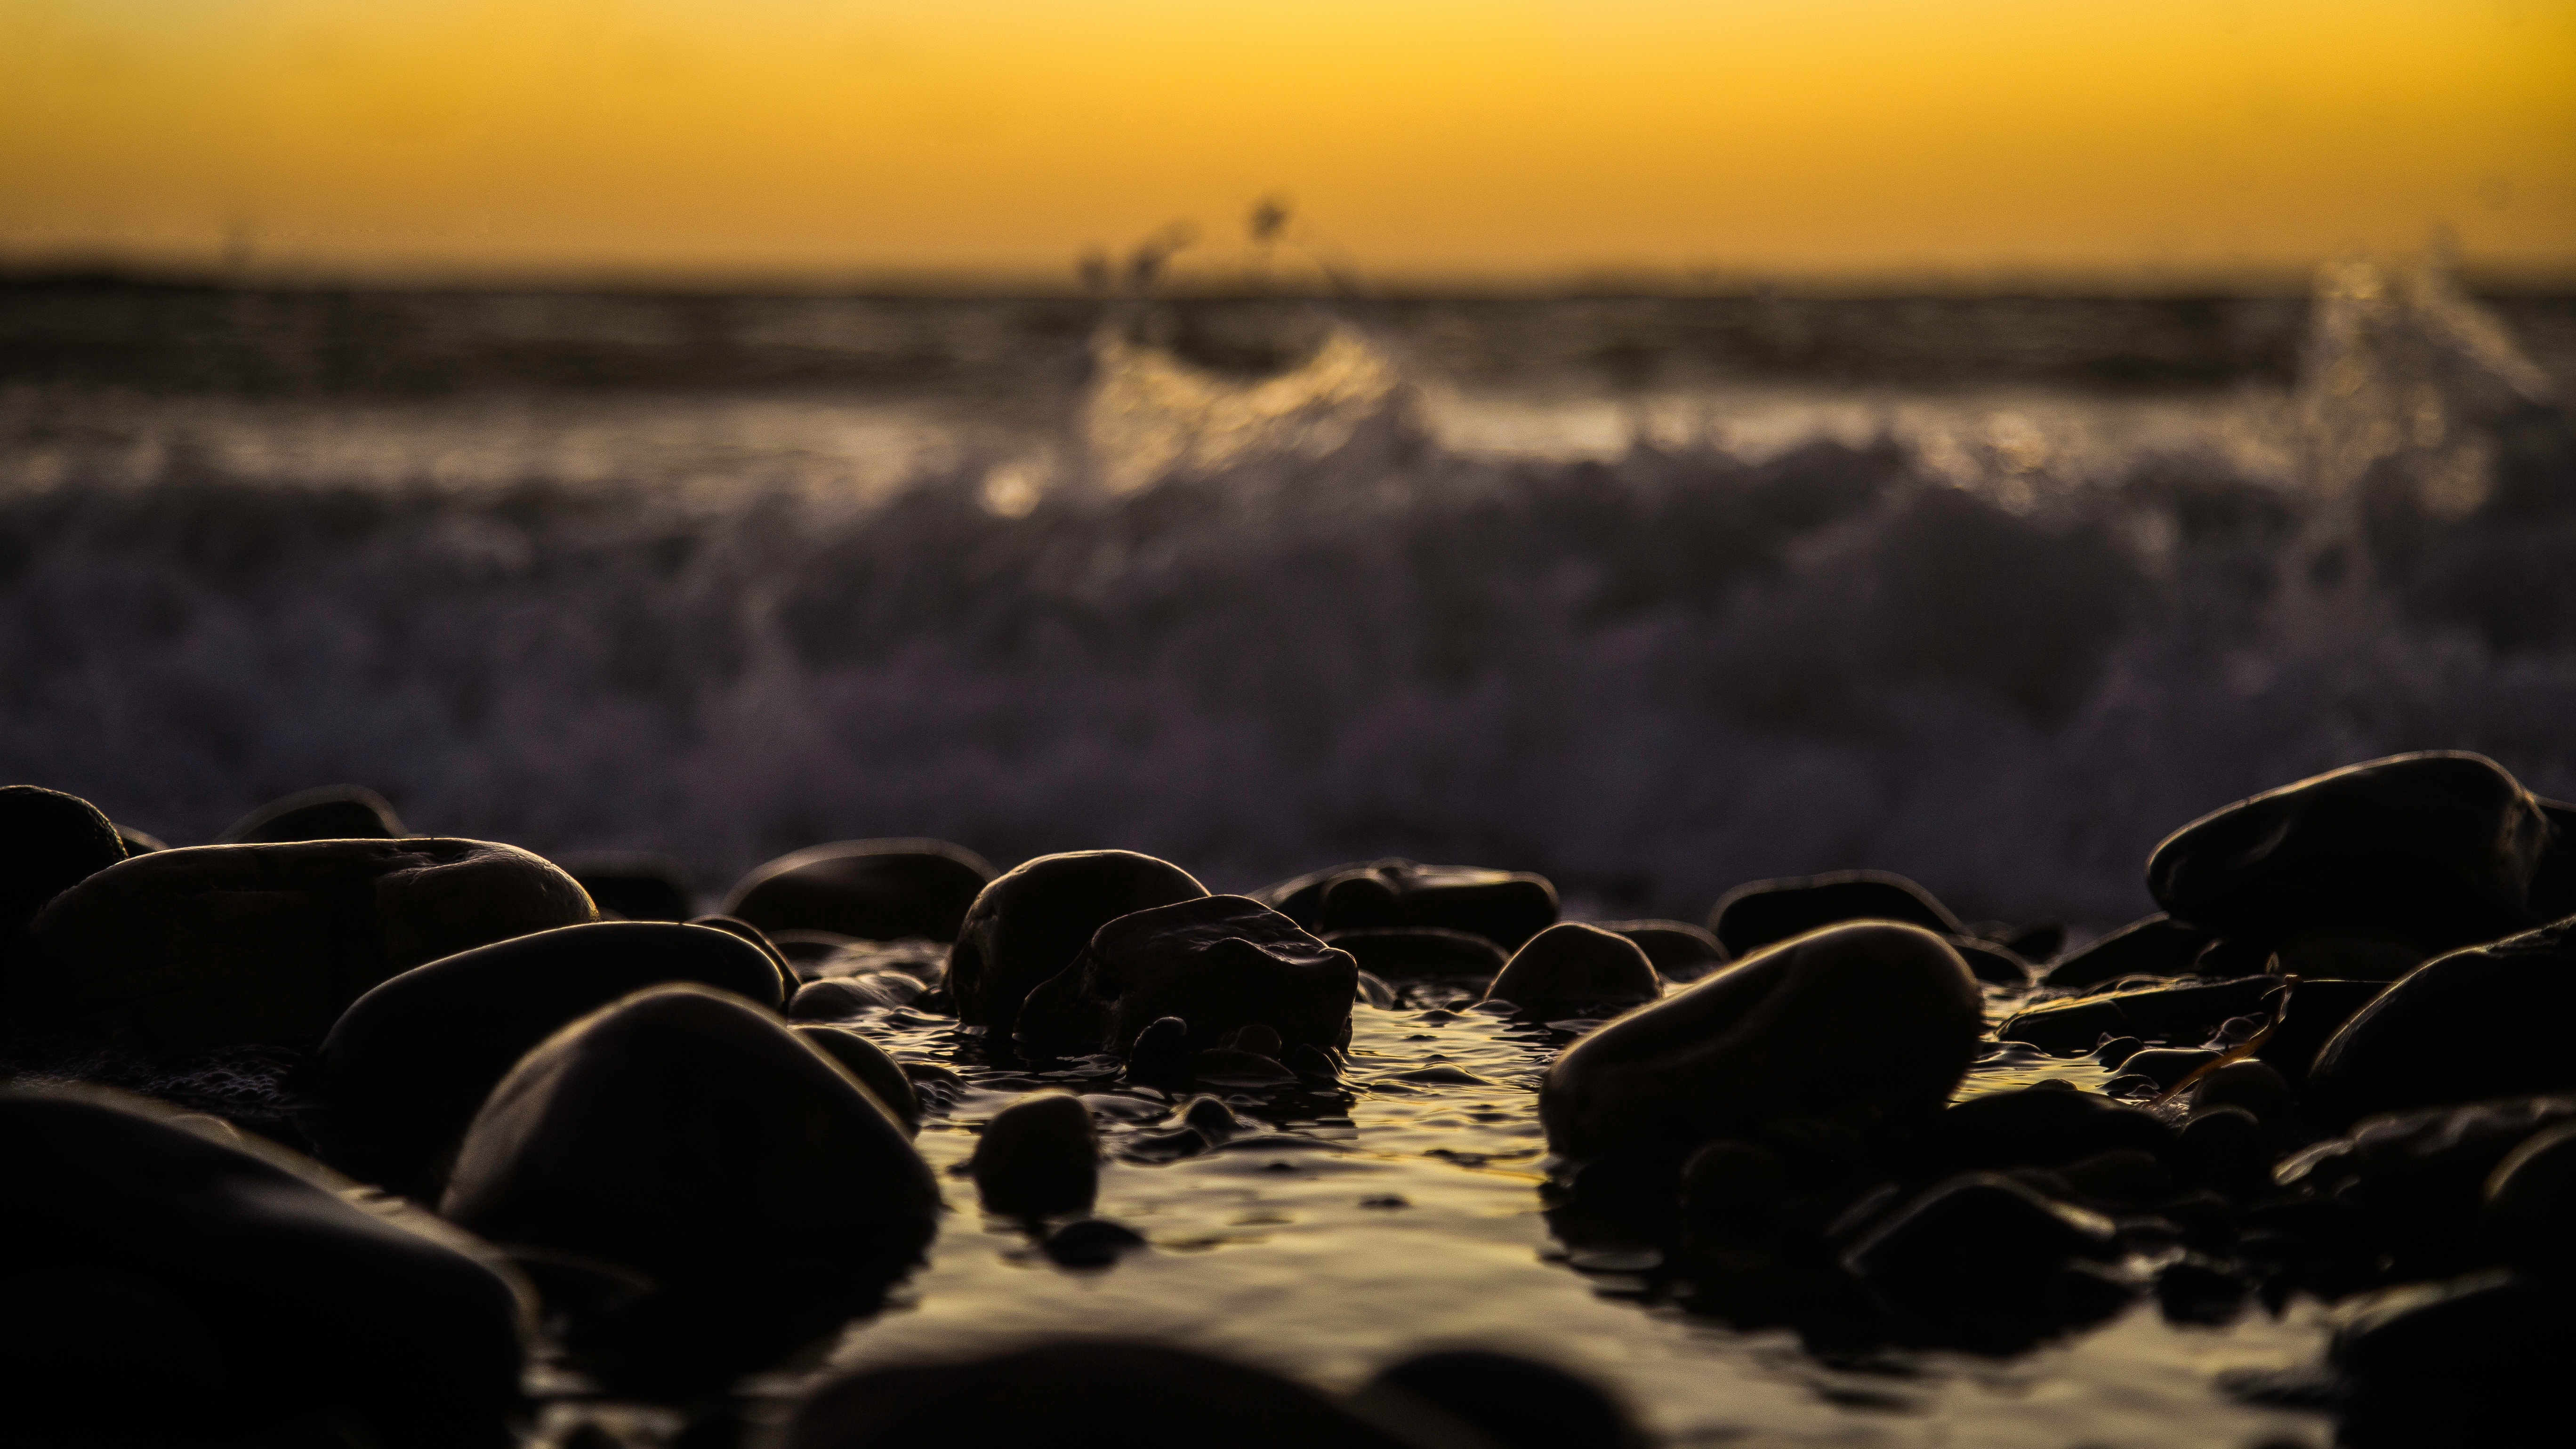
beach, sea, coast, water, nature, sand, rock, ocean, horizon, light, cloud, sky, sun, sunrise, sunset, sunlight, morning, shore, wave, dawn, dusk, evening, reflection, darkness